Fukushima, Hokkaido

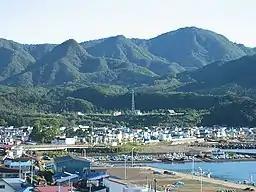
Fukushima Town port area in 2005

Industries in the town include squid fishing and tourism. The main tourist attractions are the Seikan Tunnel Museum, and the sumo museum (Yokozuna Chiyonoyama Chiyonofuji Kinenkan).